The Danny Thomas Show

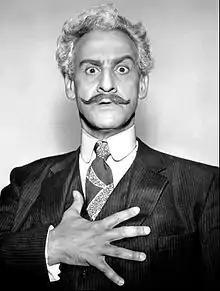
Hans Conried as Uncle Tonoose, 1959

Reruns of the show (using the original title, "Make Room for Daddy") were aired weekdays on NBC from October 4, 1960, to March 26, 1965. The episodes shown were from season one through season nine. CBS aired primetime repeats April 19 through September 6, 1965, on Monday nights at 9:30 p.m (Eastern time). Subsequently, most of the CBS episodes were then syndicated in the fall of 1967 and offered to local stations. The first four seasons from ABC were not put into syndication.